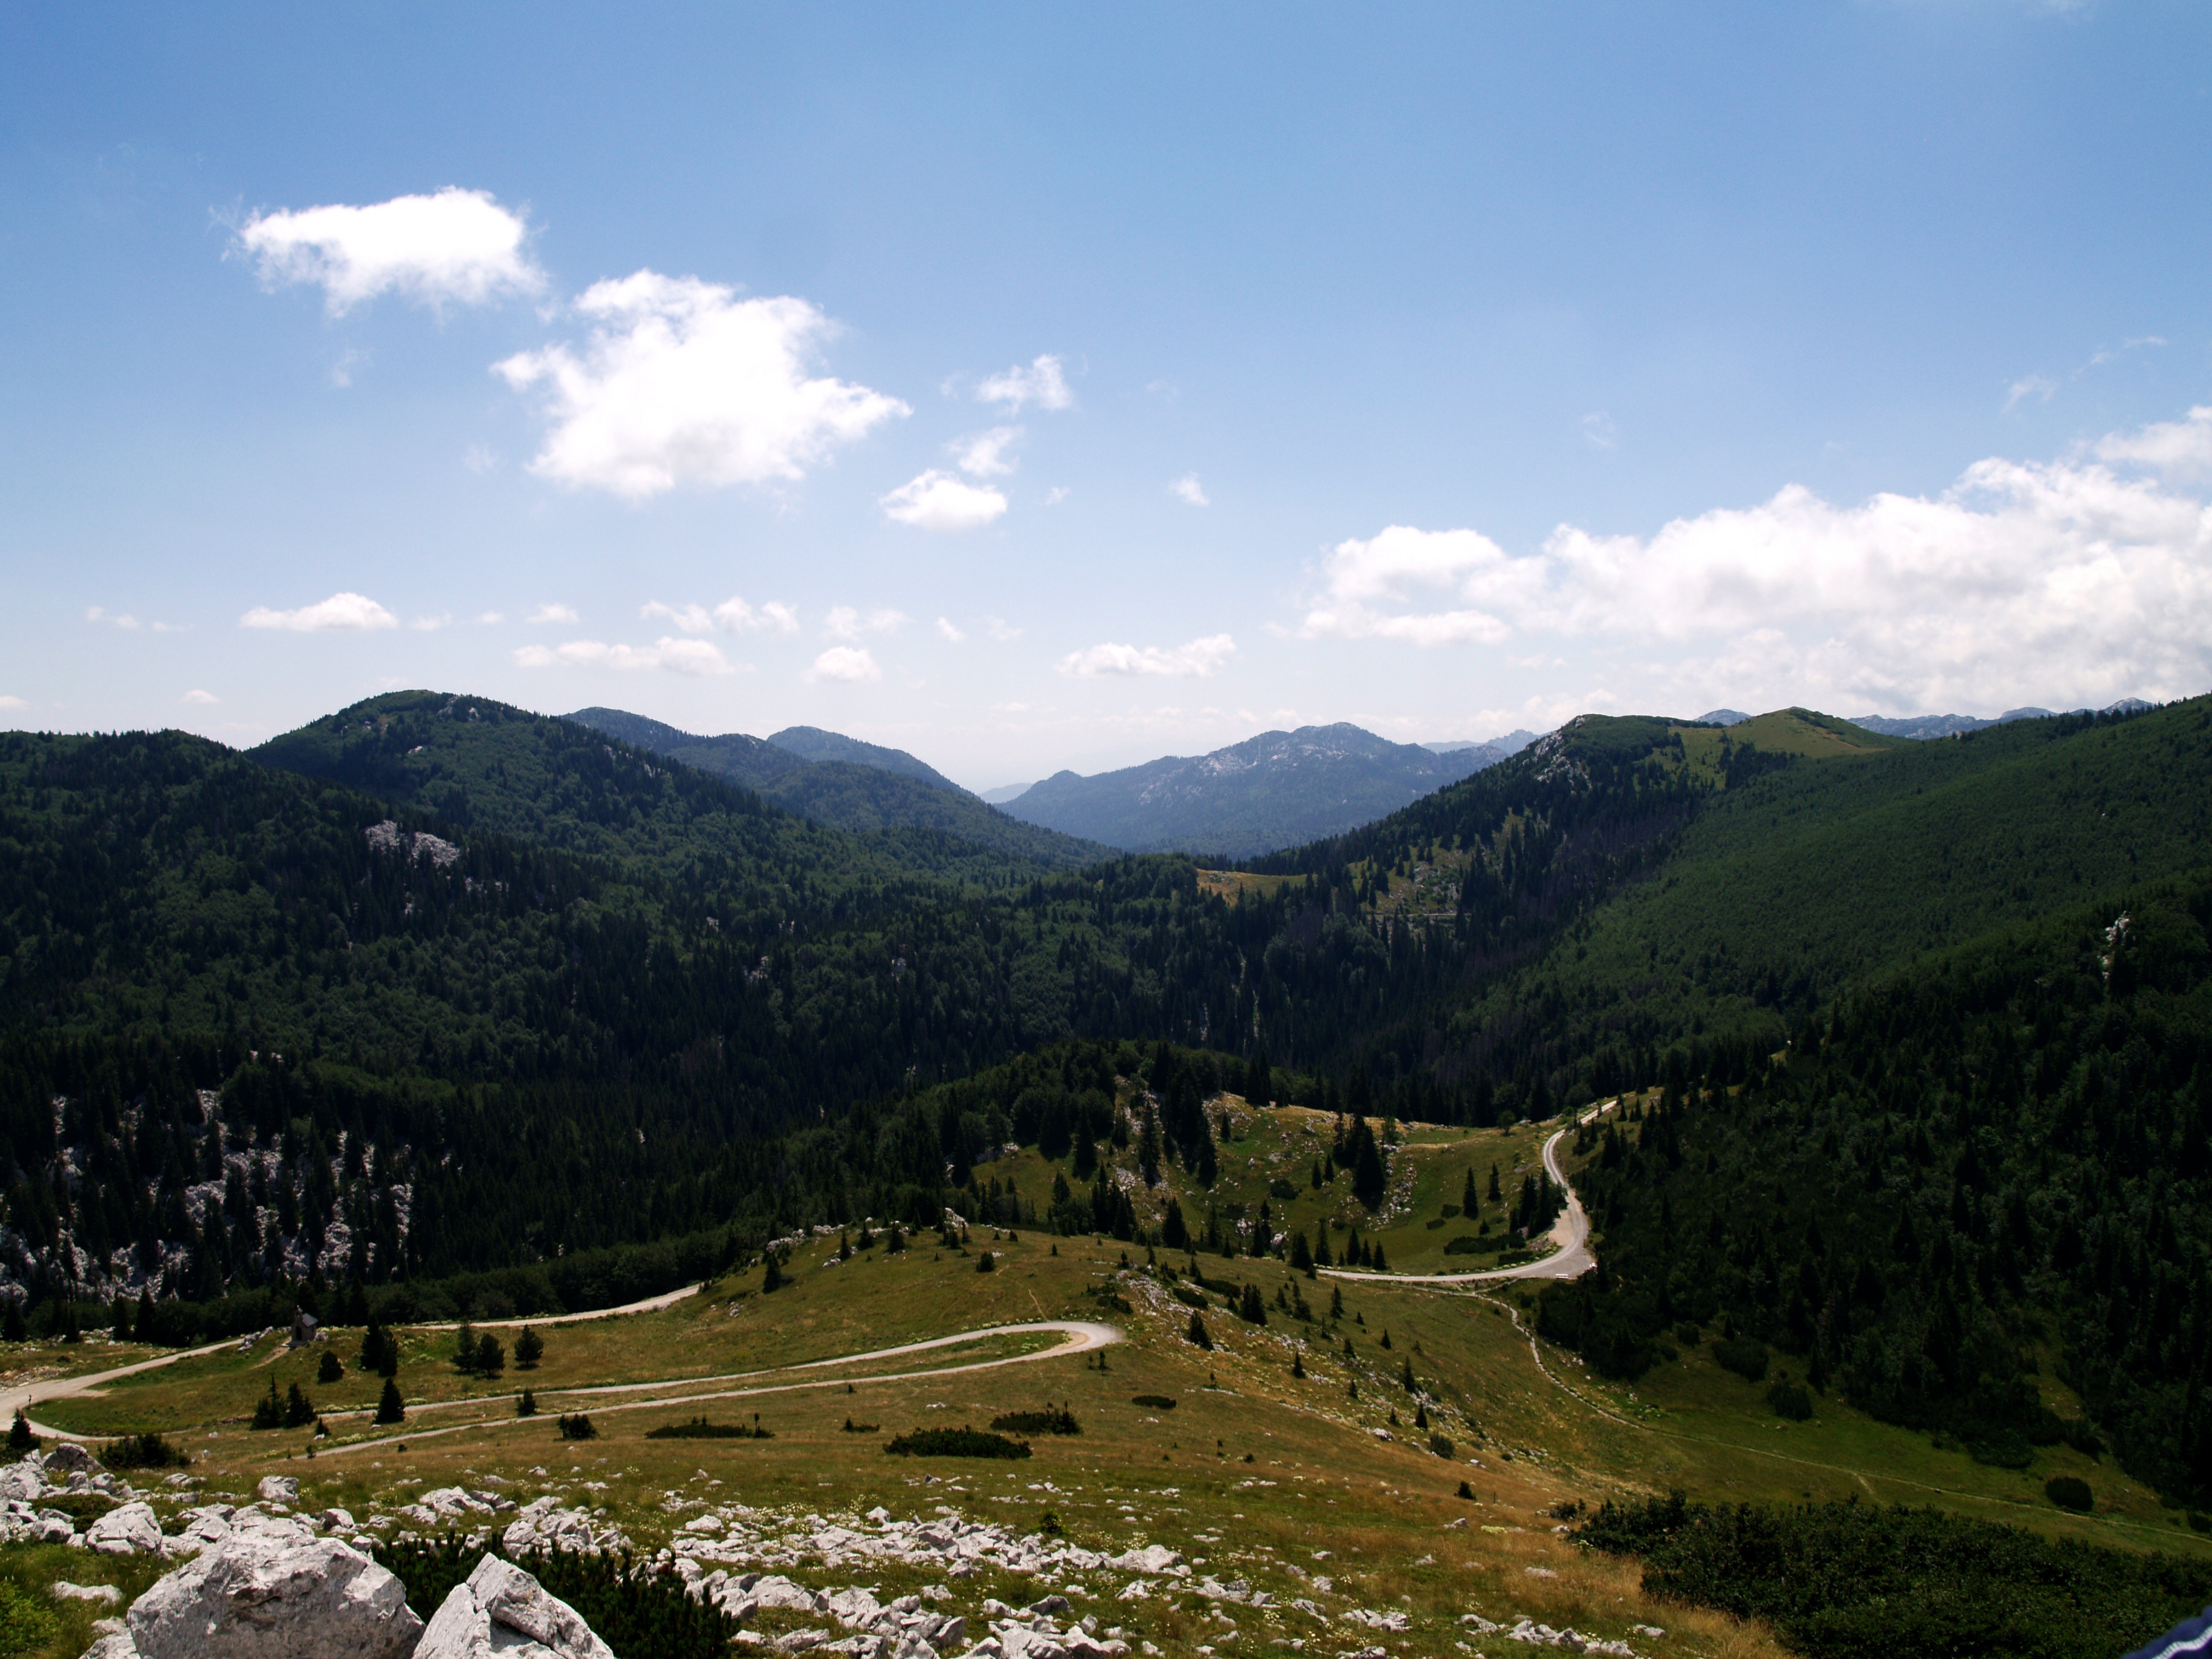
landscape, tree, nature, forest, path, outdoor, horizon, walking, mountain, sky, meadow, hill, valley, mountain range, travel, green, route, highland, ridge, mountain road, mountain landscape, alps, plateau, way, fell, loch, success, rural area, landform, mountain pass, geographical feature, mountainous landforms